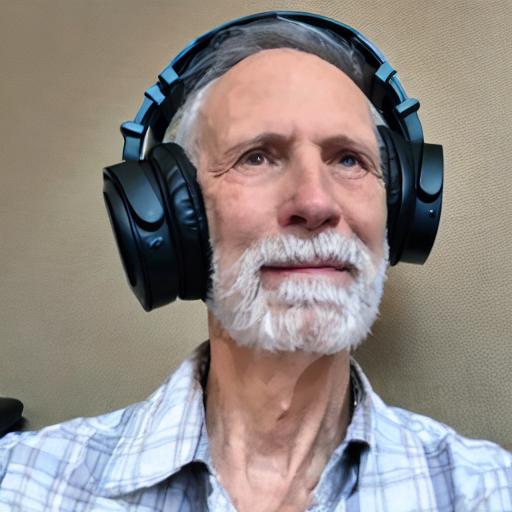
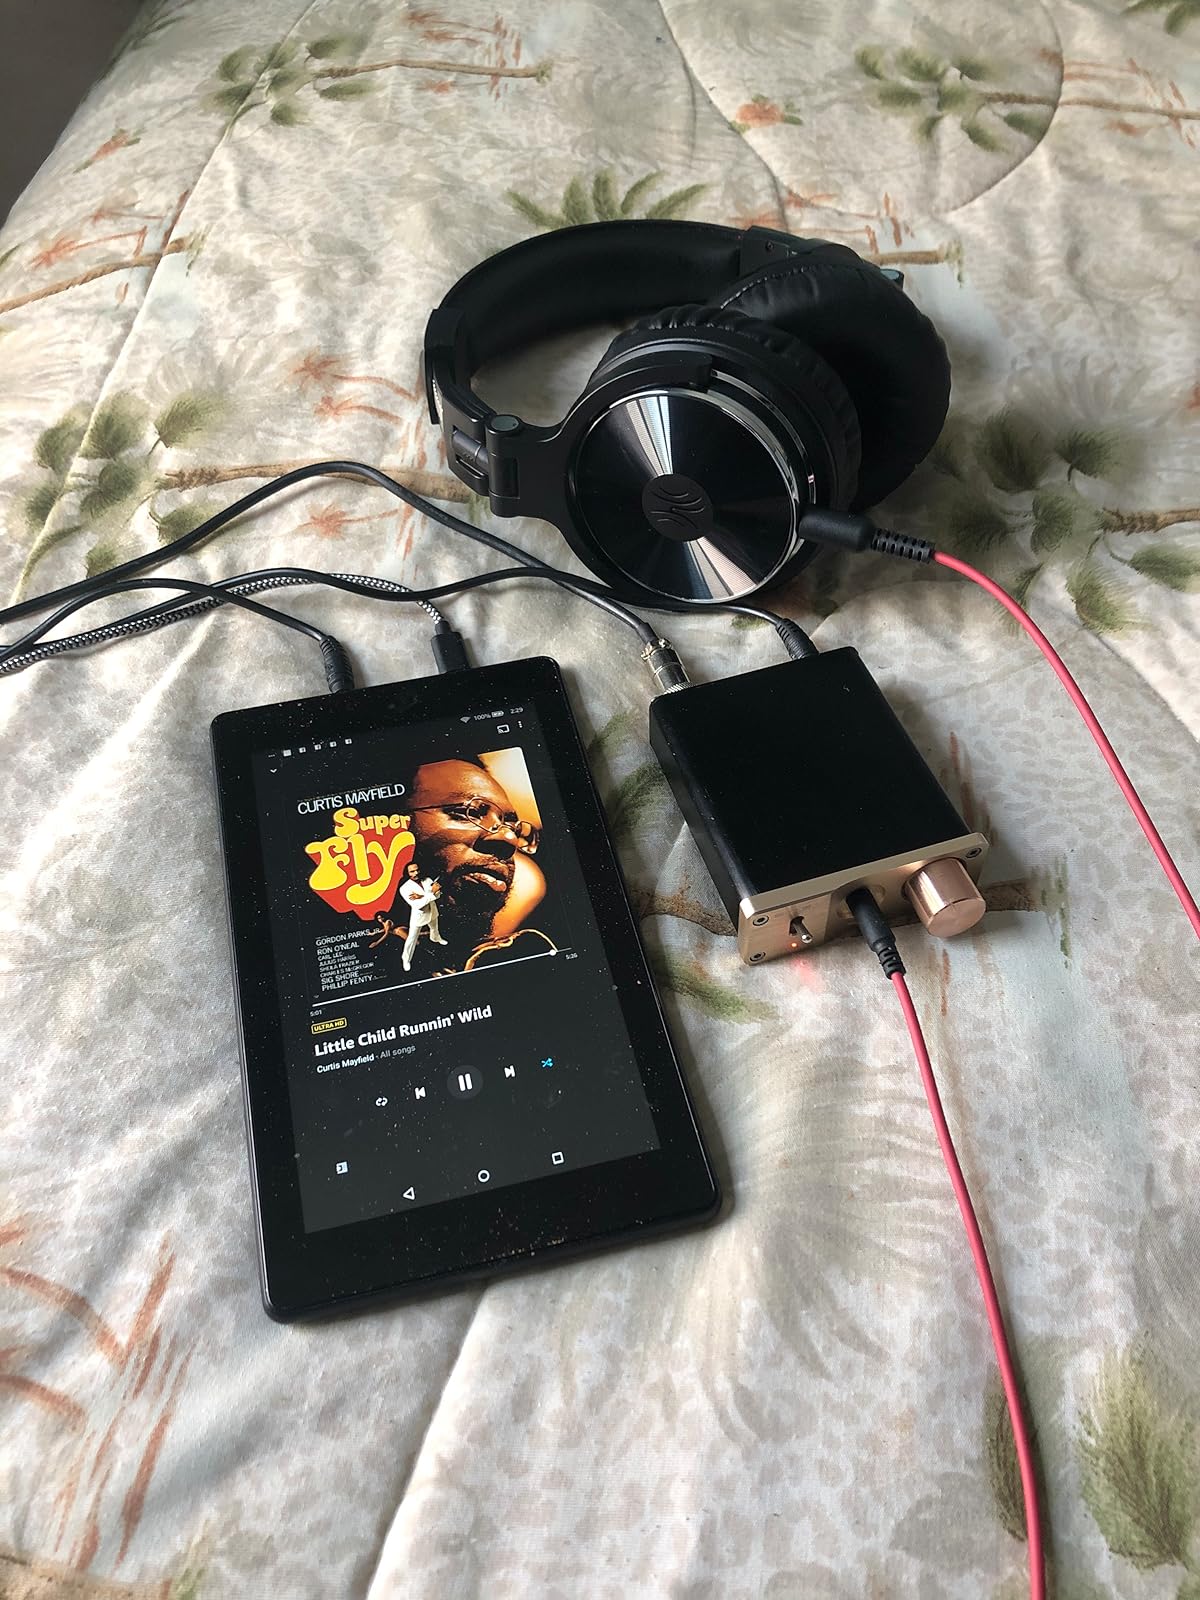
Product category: headphones
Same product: no